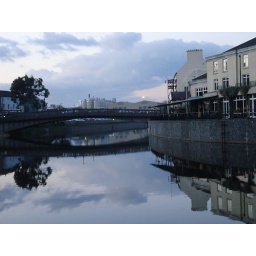
Just a bridge down the main road in Kilkenny